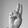
ASL letter: U